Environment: real
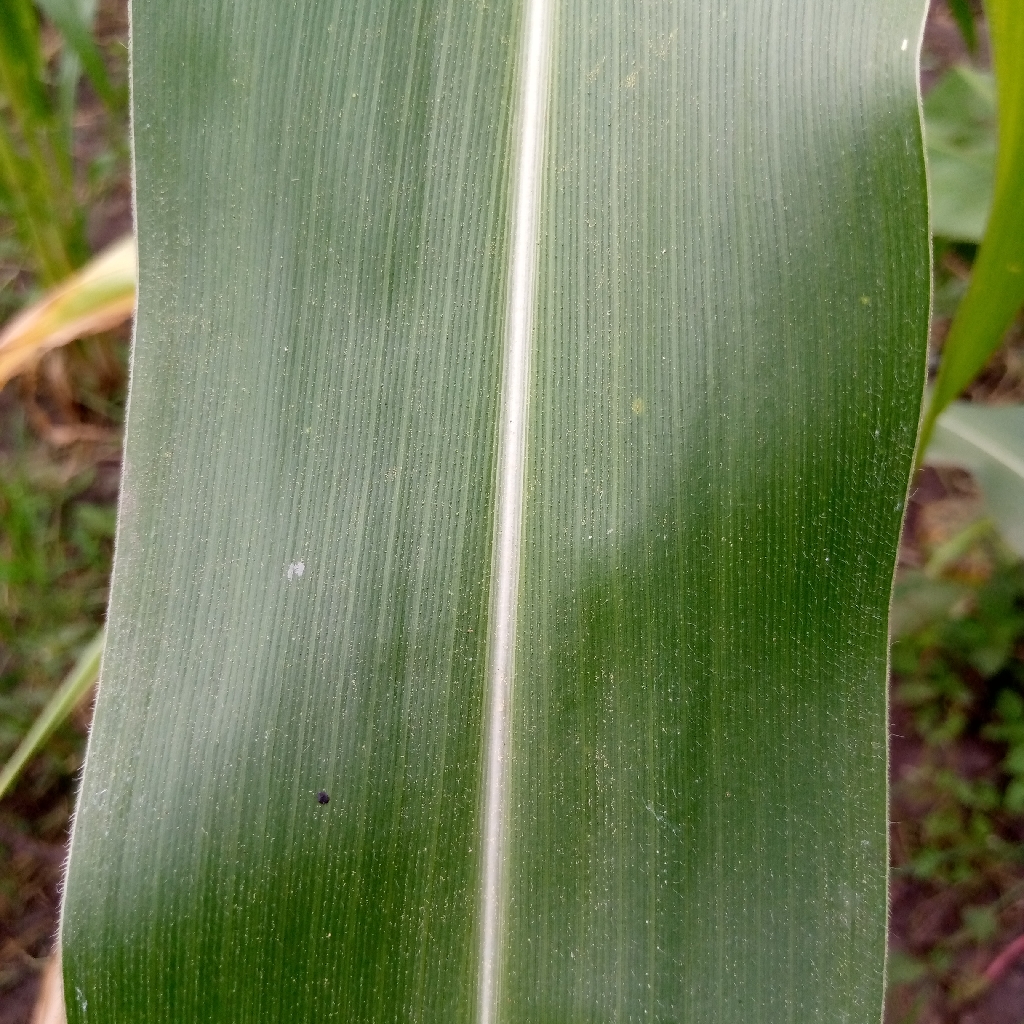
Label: healthy